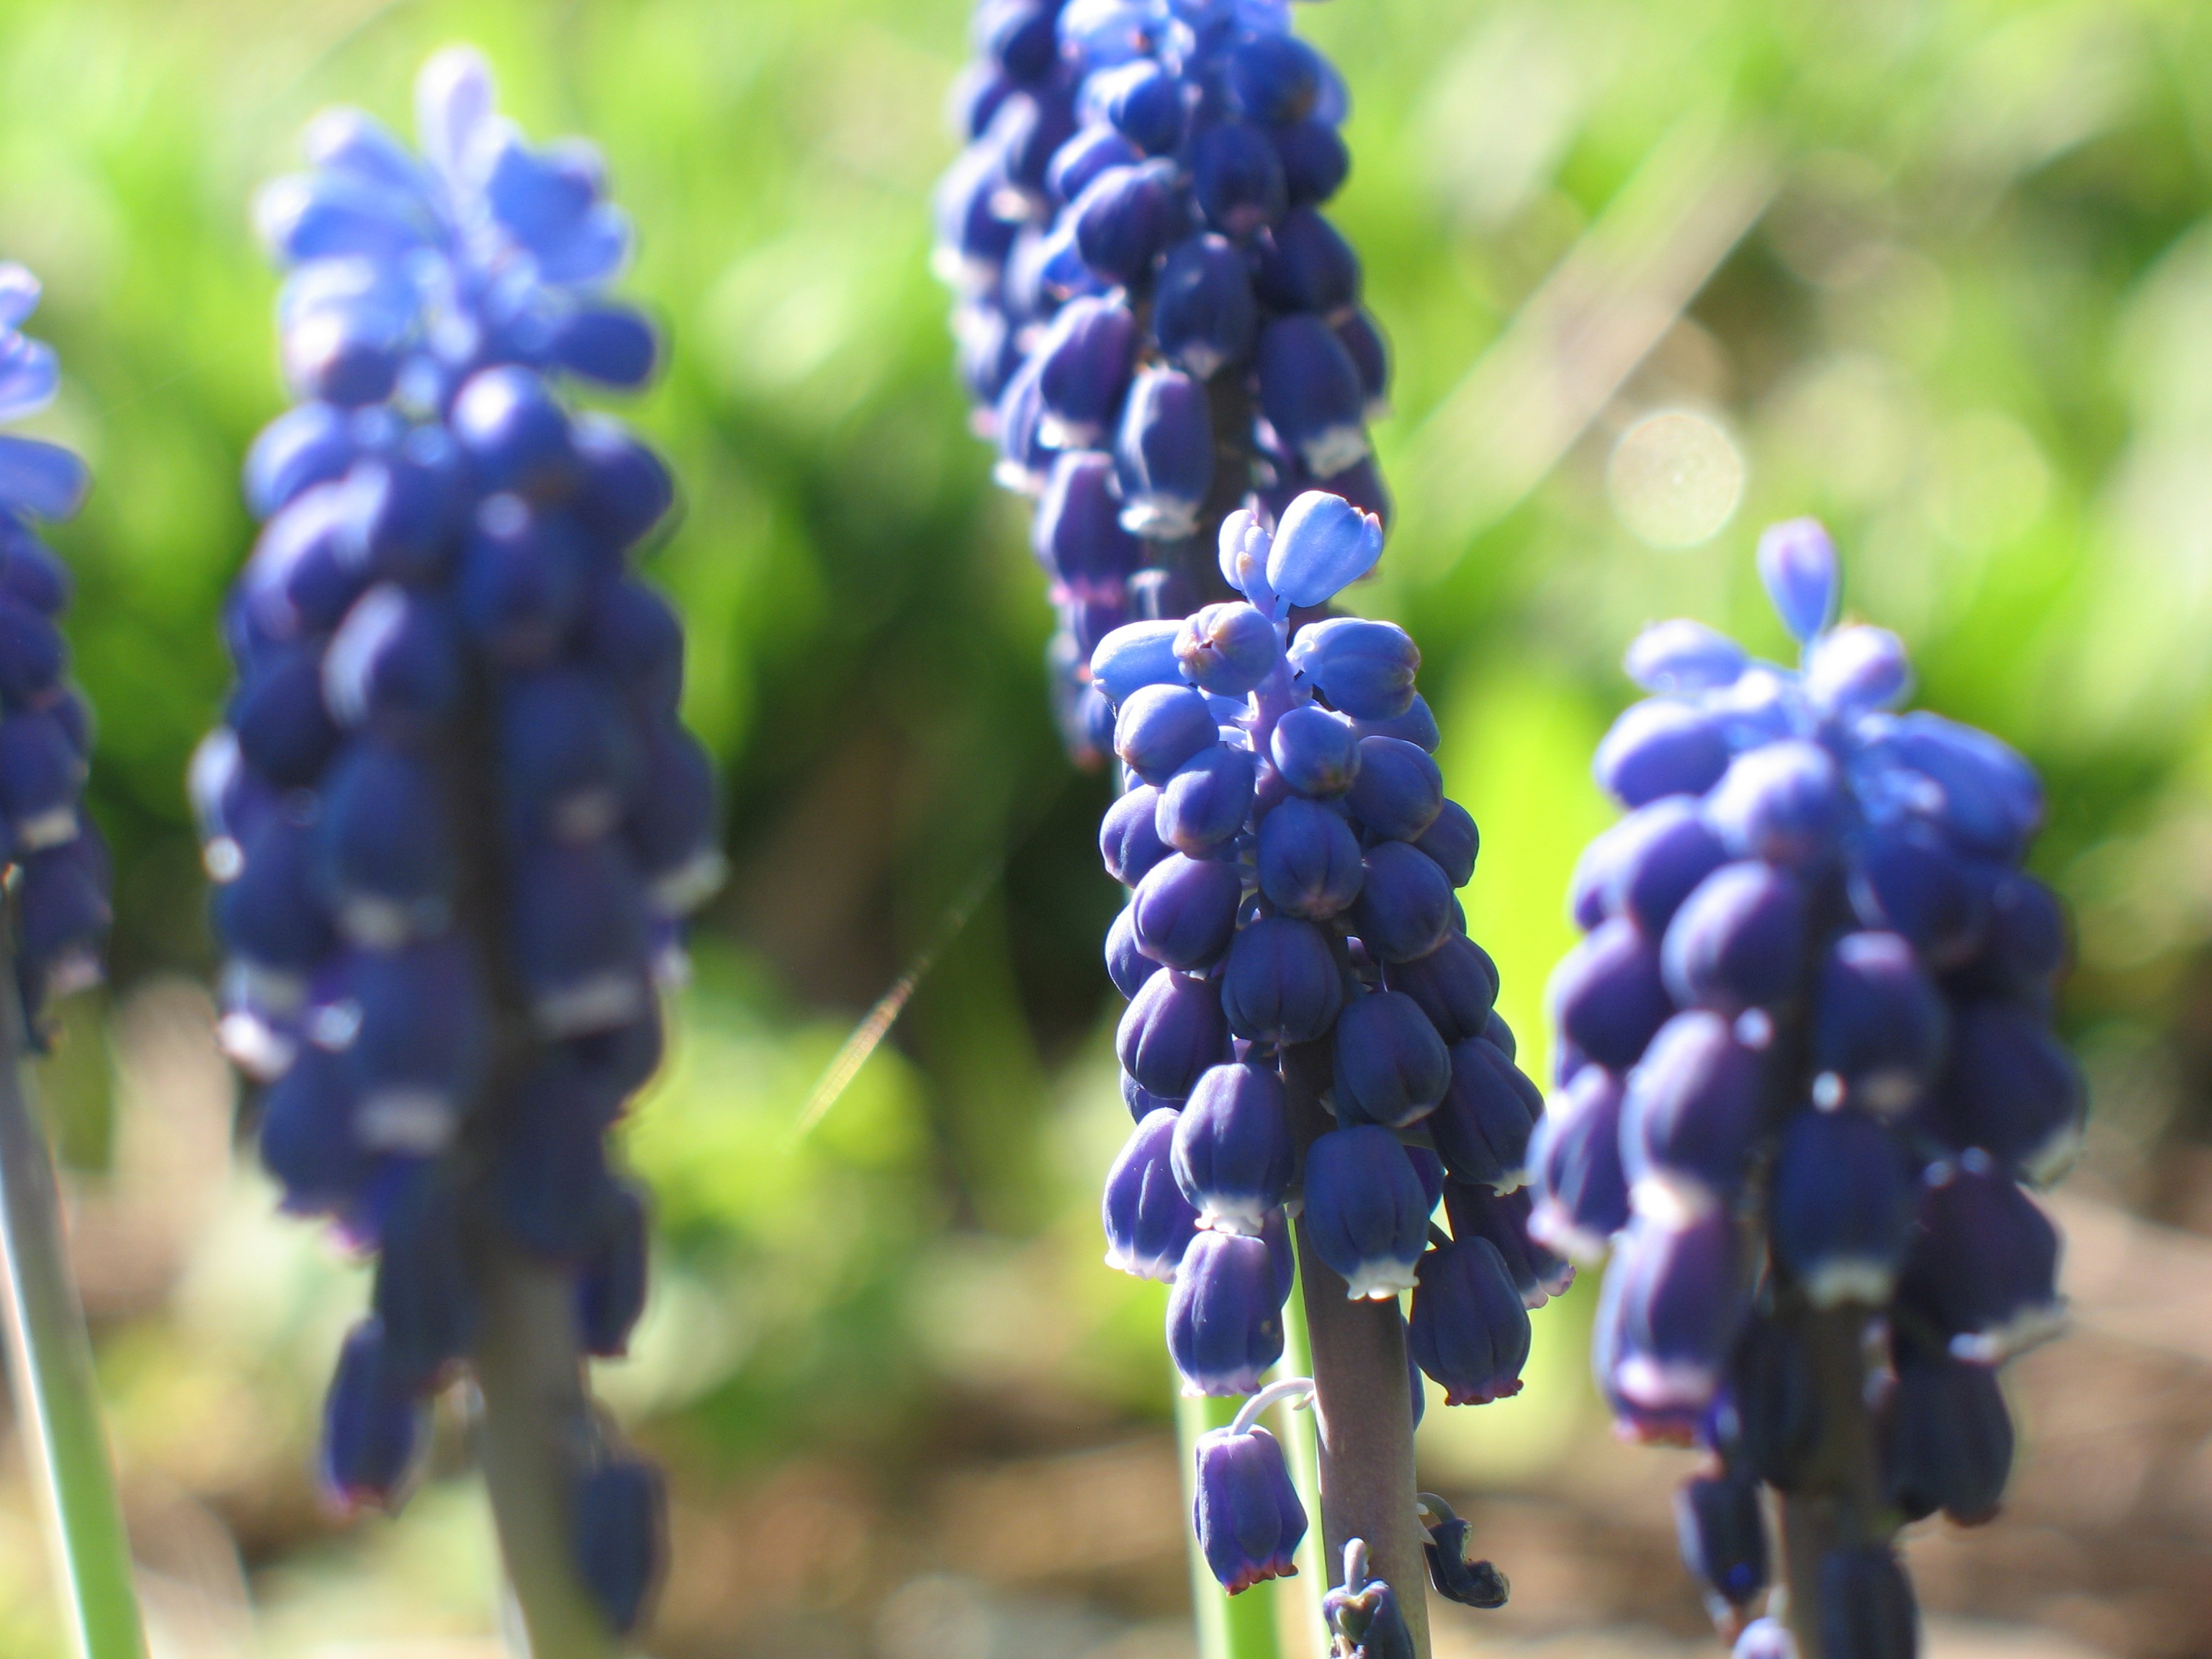
nature, blossom, plant, grape, meadow, fruit, flower, bloom, summer, food, produce, botany, blue, agriculture, garden, flora, shrub, muscari, hyacinth, lupin, incomplete, flowering plant, vitis, land plant, grapevine family